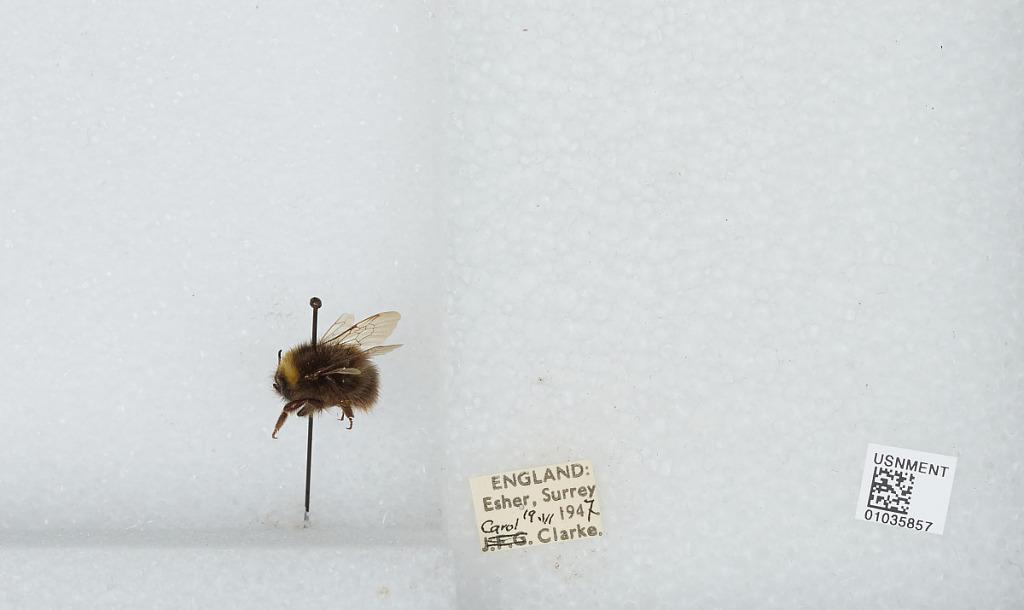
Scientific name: Bombus (Pyrobombus) pratorum (Linnaeus)
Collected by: C. Clarke
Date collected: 1947-6-19
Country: United Kingdom
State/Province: England
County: Surrey
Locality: Esher
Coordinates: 51.3692, -0.365